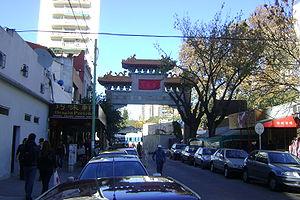
Le Quartier chinois de la ville de Buenos Aires, capitale de l'Argentine, comprend un secteur du quartier de Belgrano et n'est pas reconnu officiellement comme un des 48 barrios ou quartiers de la ville.